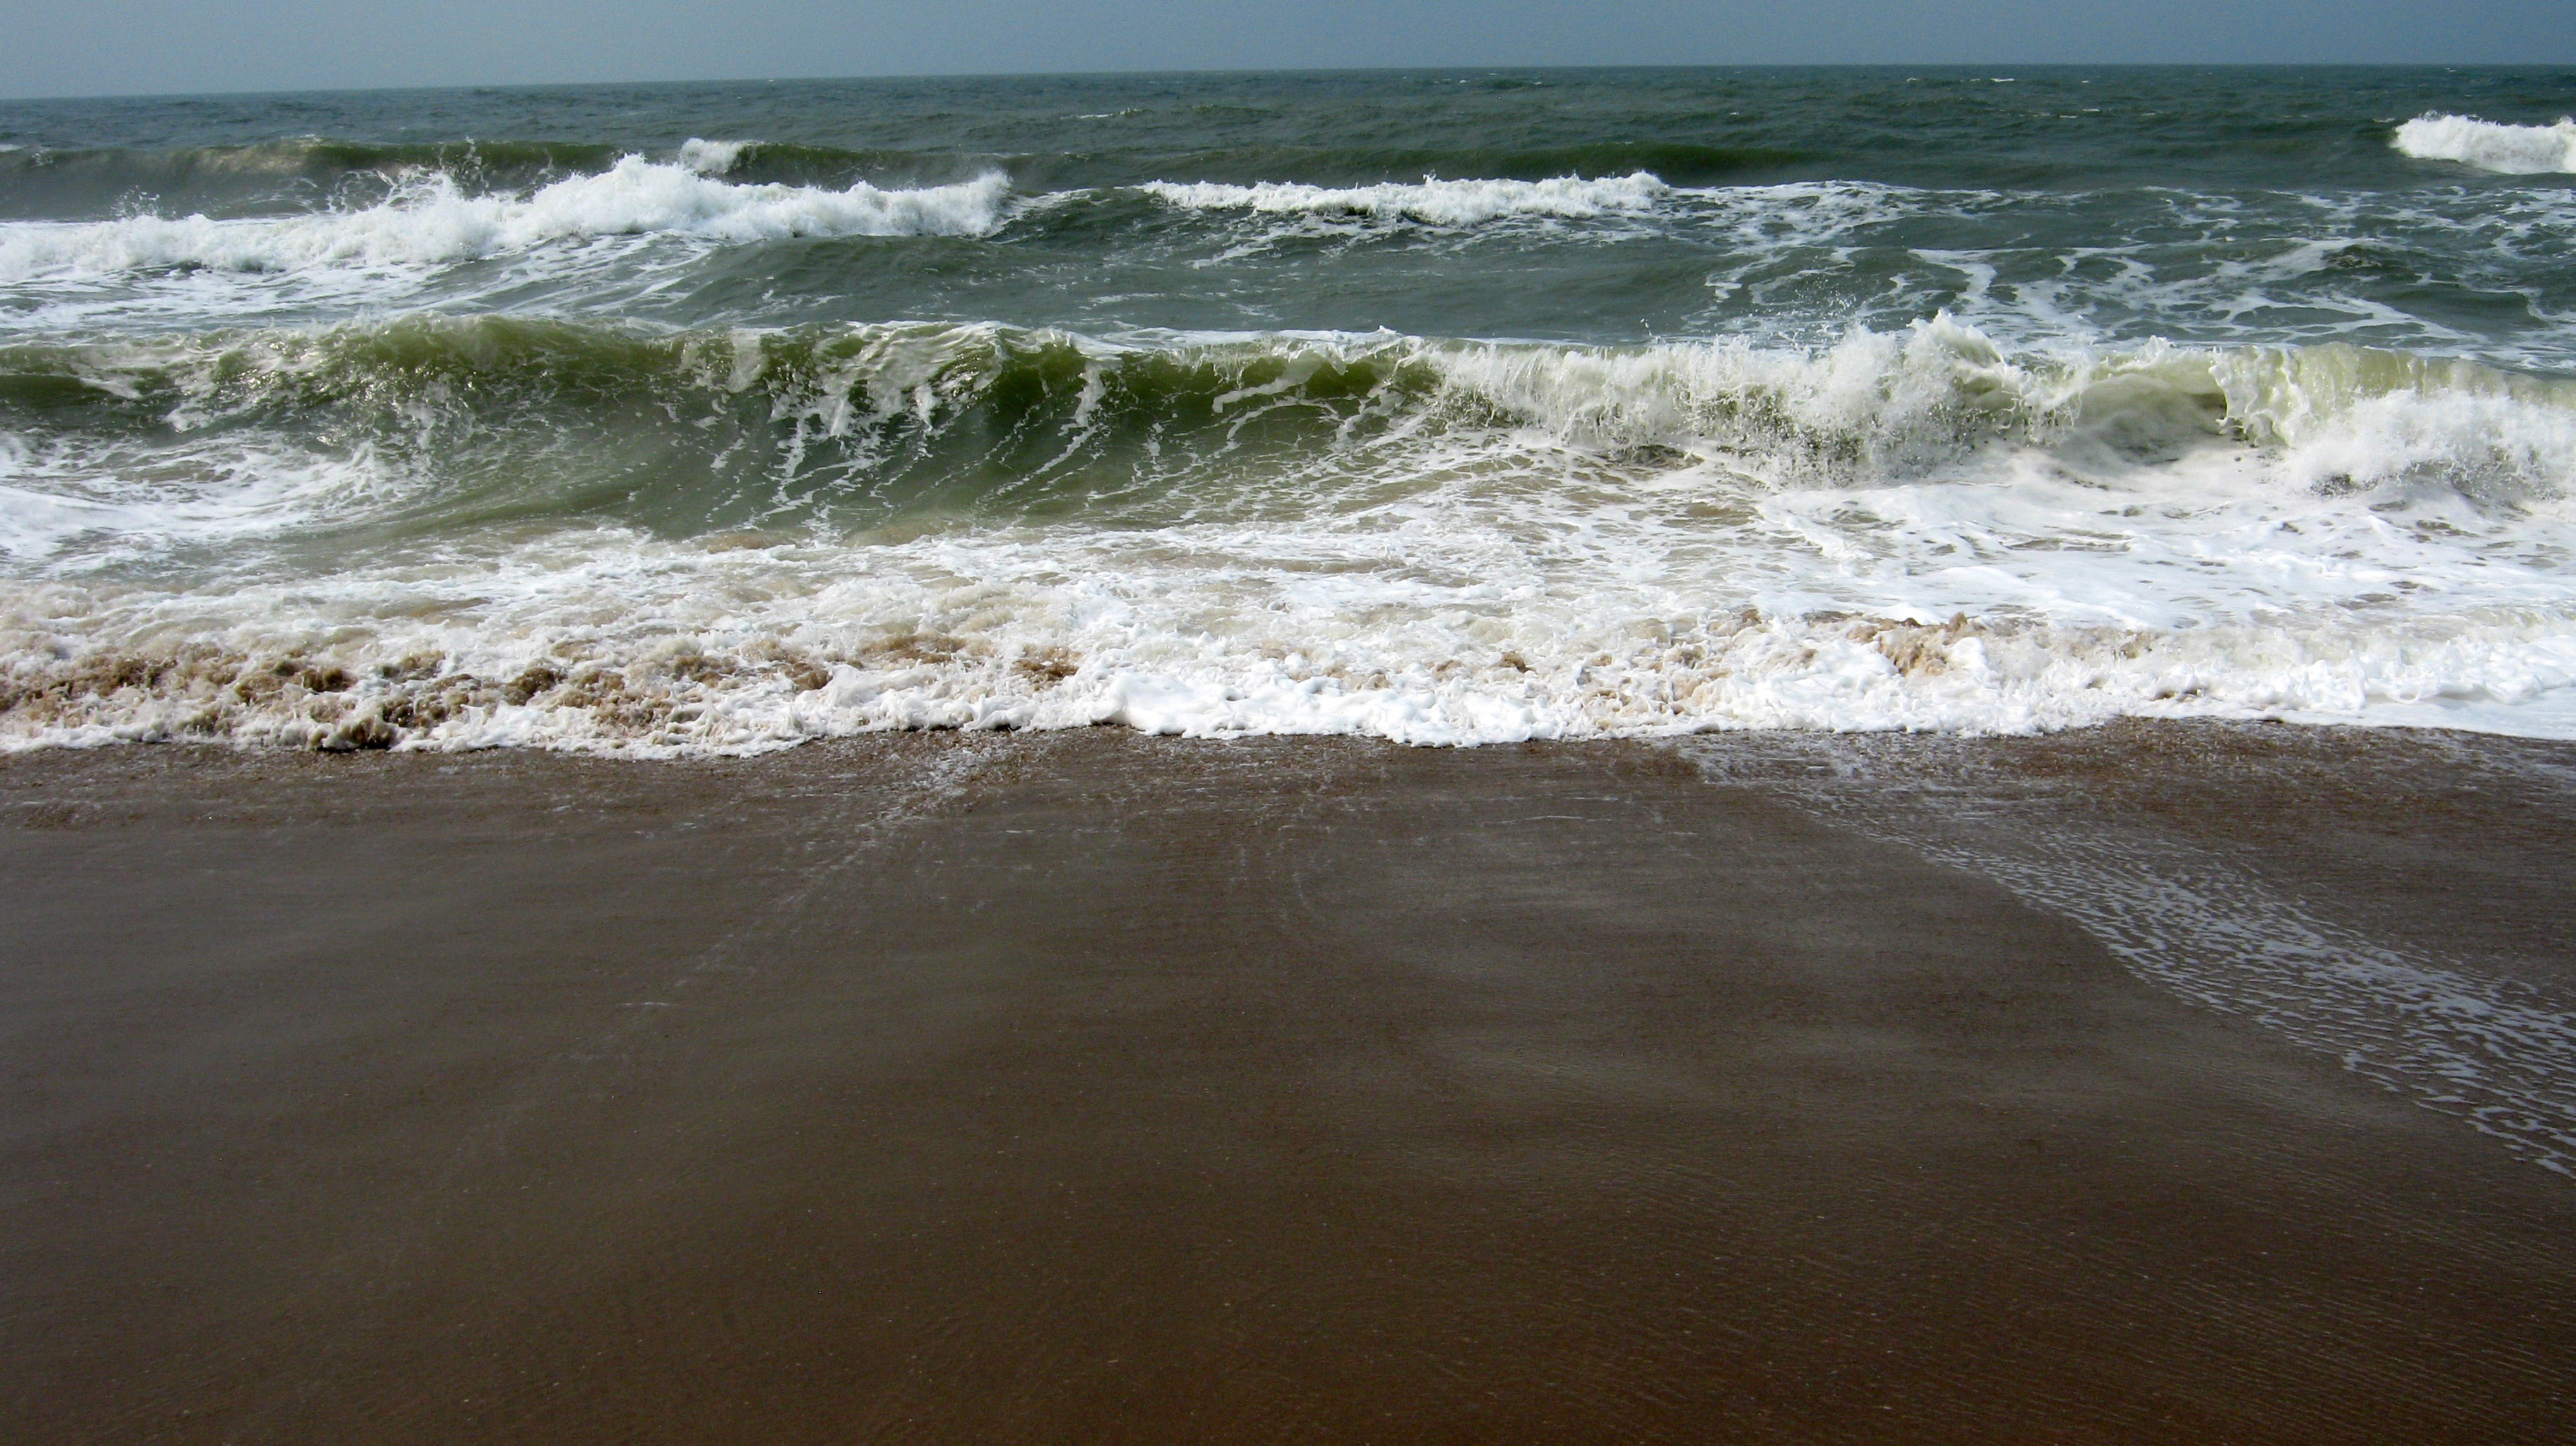
beach, landscape, sea, coast, water, nature, outdoor, sand, rock, ocean, horizon, liquid, sky, sun, sunrise, sunset, sunlight, shore, wave, wind, summer, vacation, travel, relax, paradise, symbol, tropical, color, natural, peace, holiday, island, blue, tourism, material, body of water, sunny, design, happy, resort, marine, wind wave